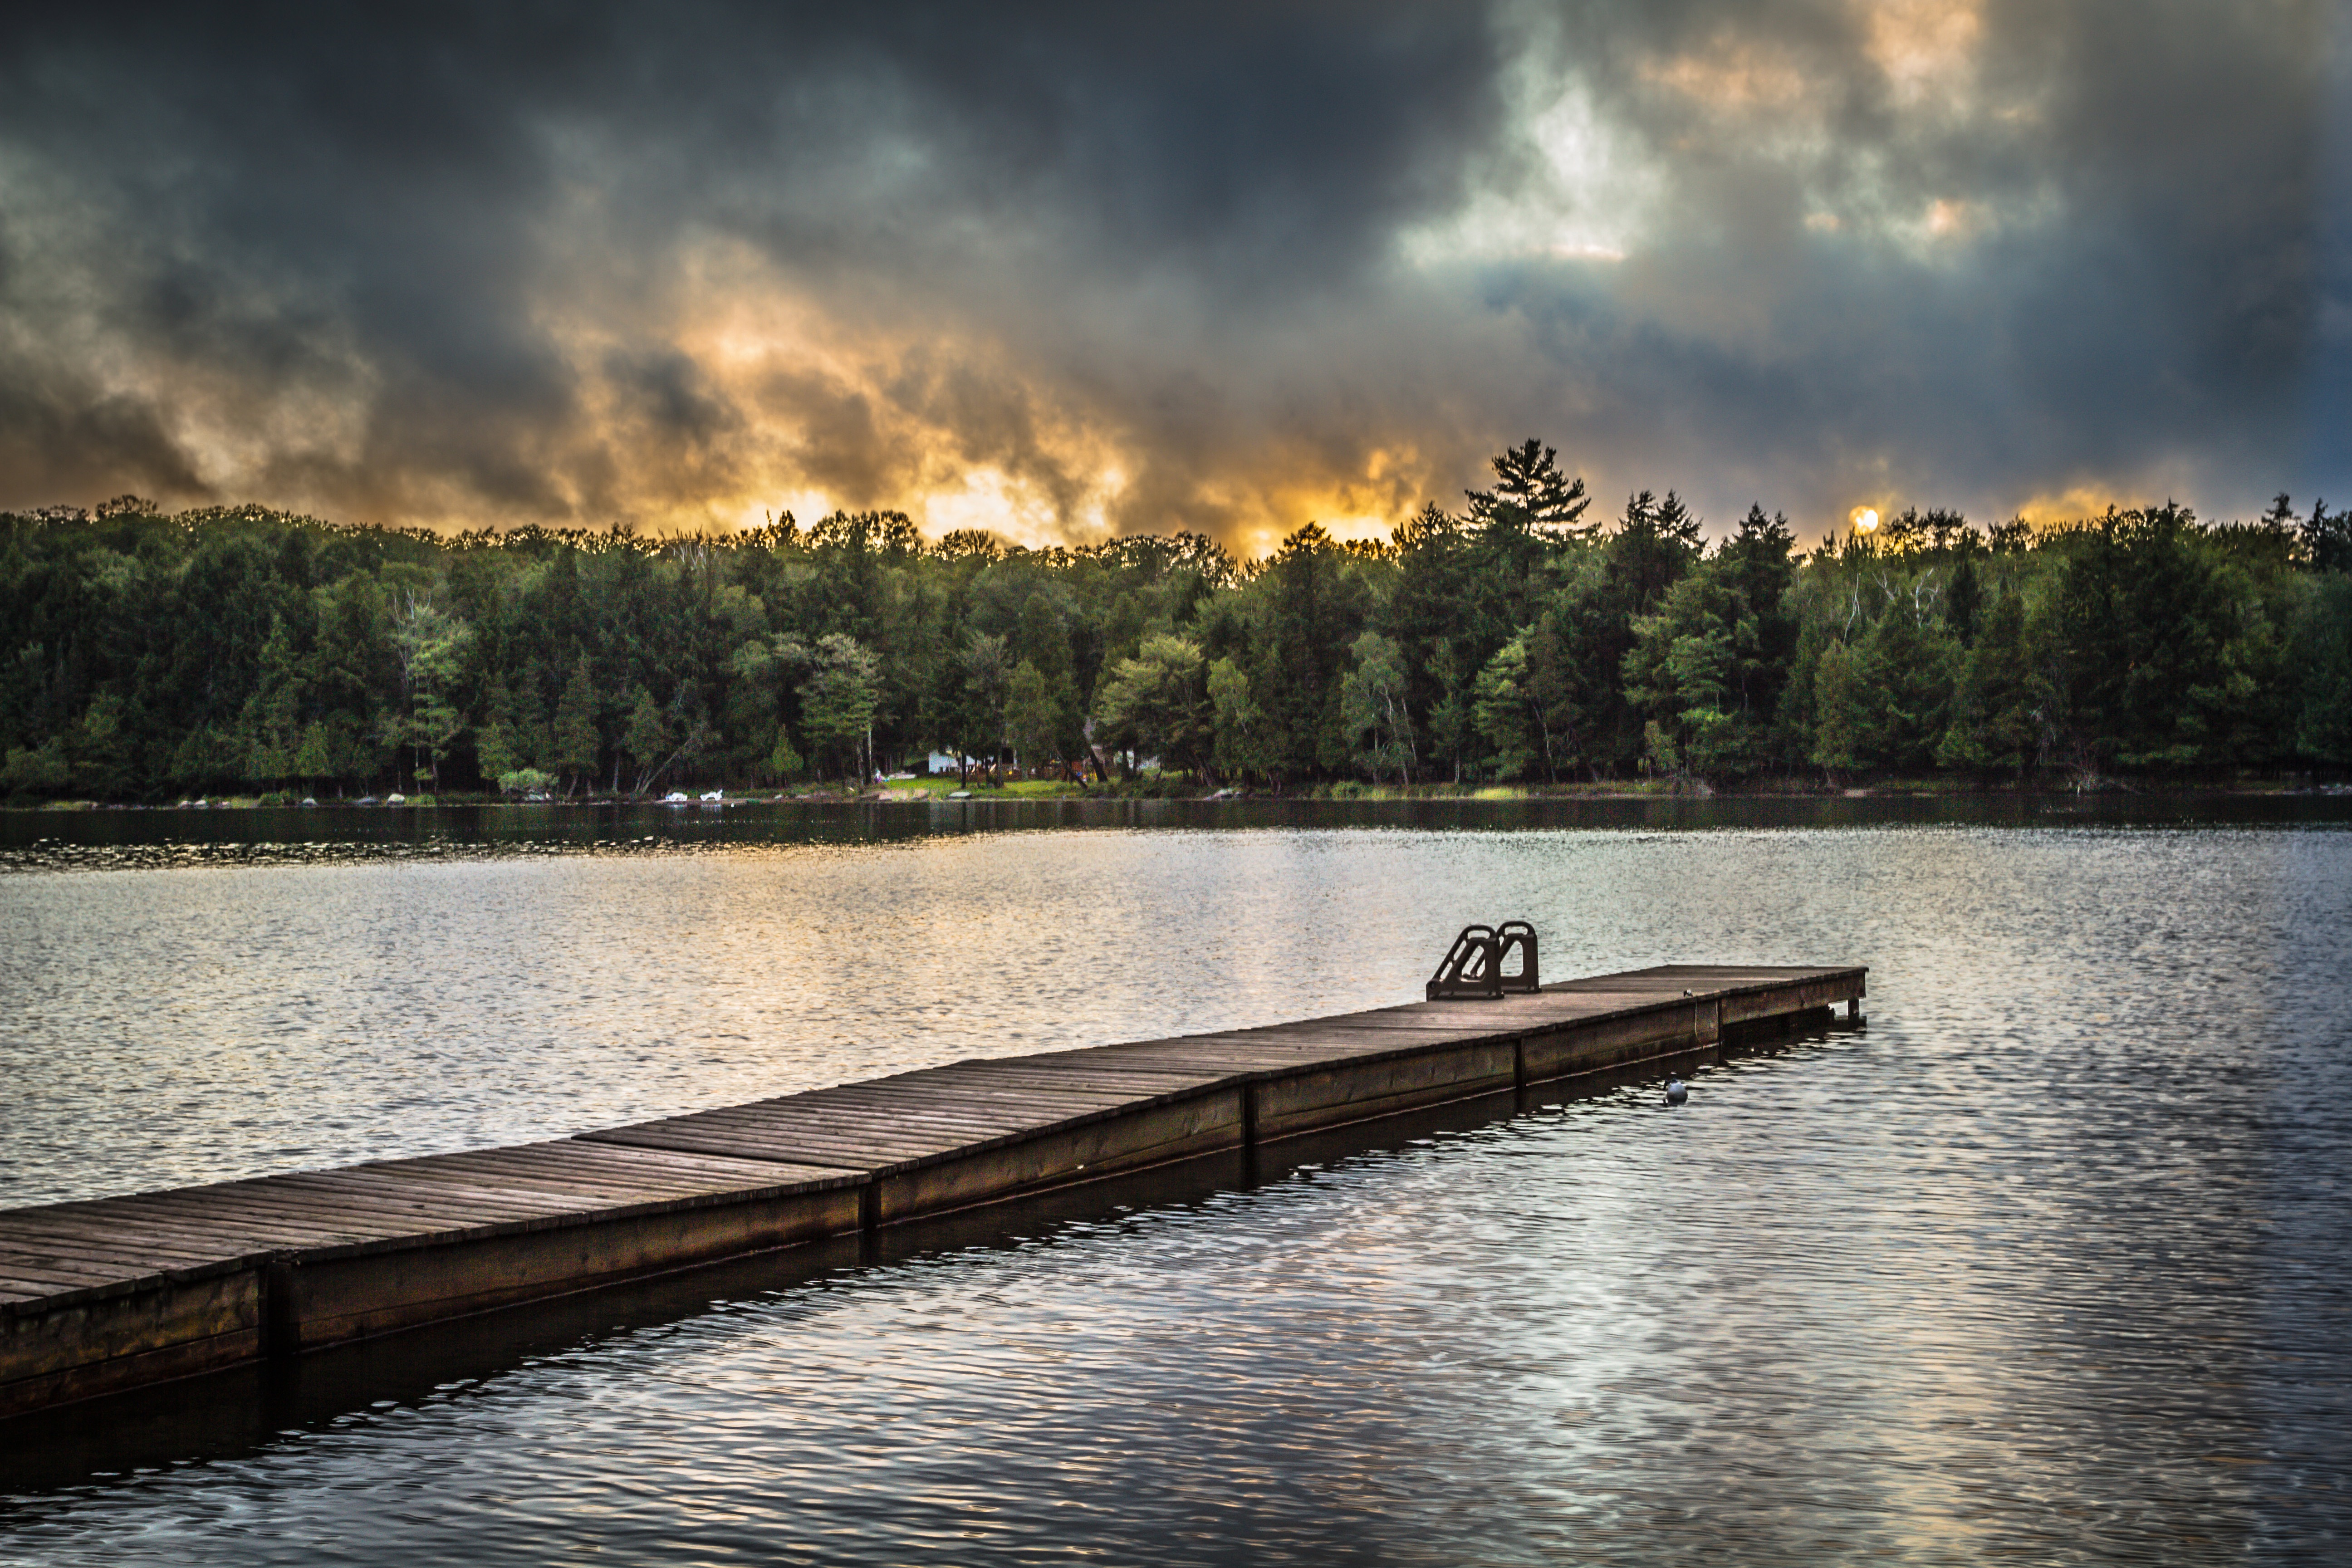
water, nature, forest, dock, cloud, sky, sunrise, sunset, sunlight, cloudy, morning, lake, dawn, river, dark, dusk, evening, reflection, storm, reservoir, waterway, trees, outdoors, grey, hdr, clouds, loch, atmospheric phenomenon